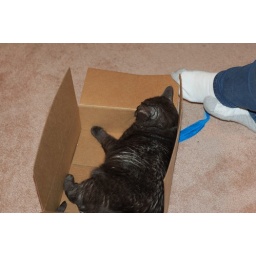
Mickey the cat enjoys relaxing in a box from Amazon.